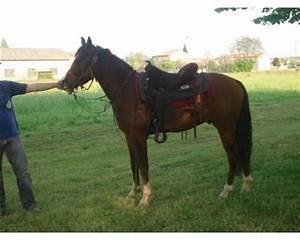
horse